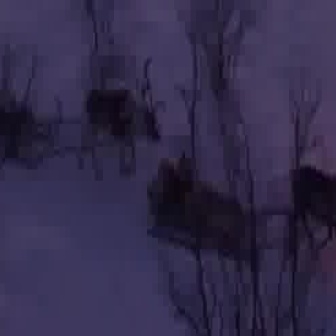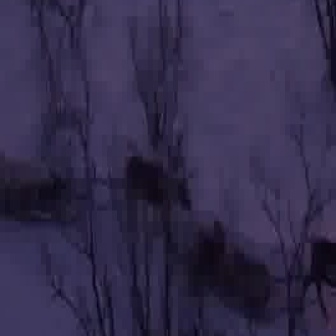
  Please identify the target specified by the bounding box [145,155,243,253] in the first image and locate it in the second image. Return the coordinates in [x_min,y_min,x_max,y_max] format.
Answer: [179,226,269,315]